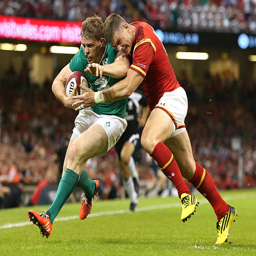
athlete is knocked into touch by person during the international match .